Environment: real
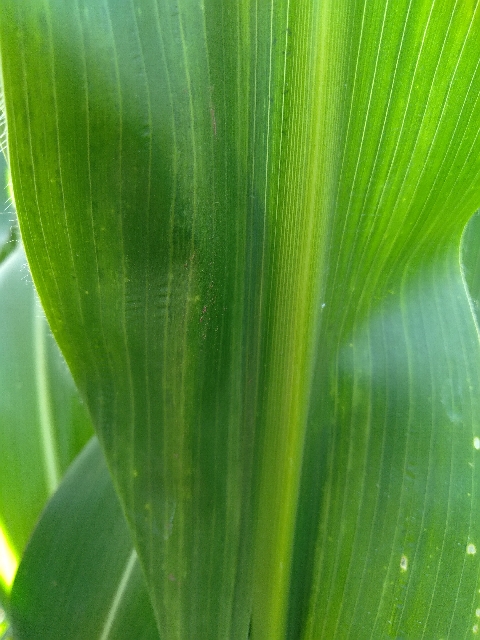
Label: lethal_necrosis